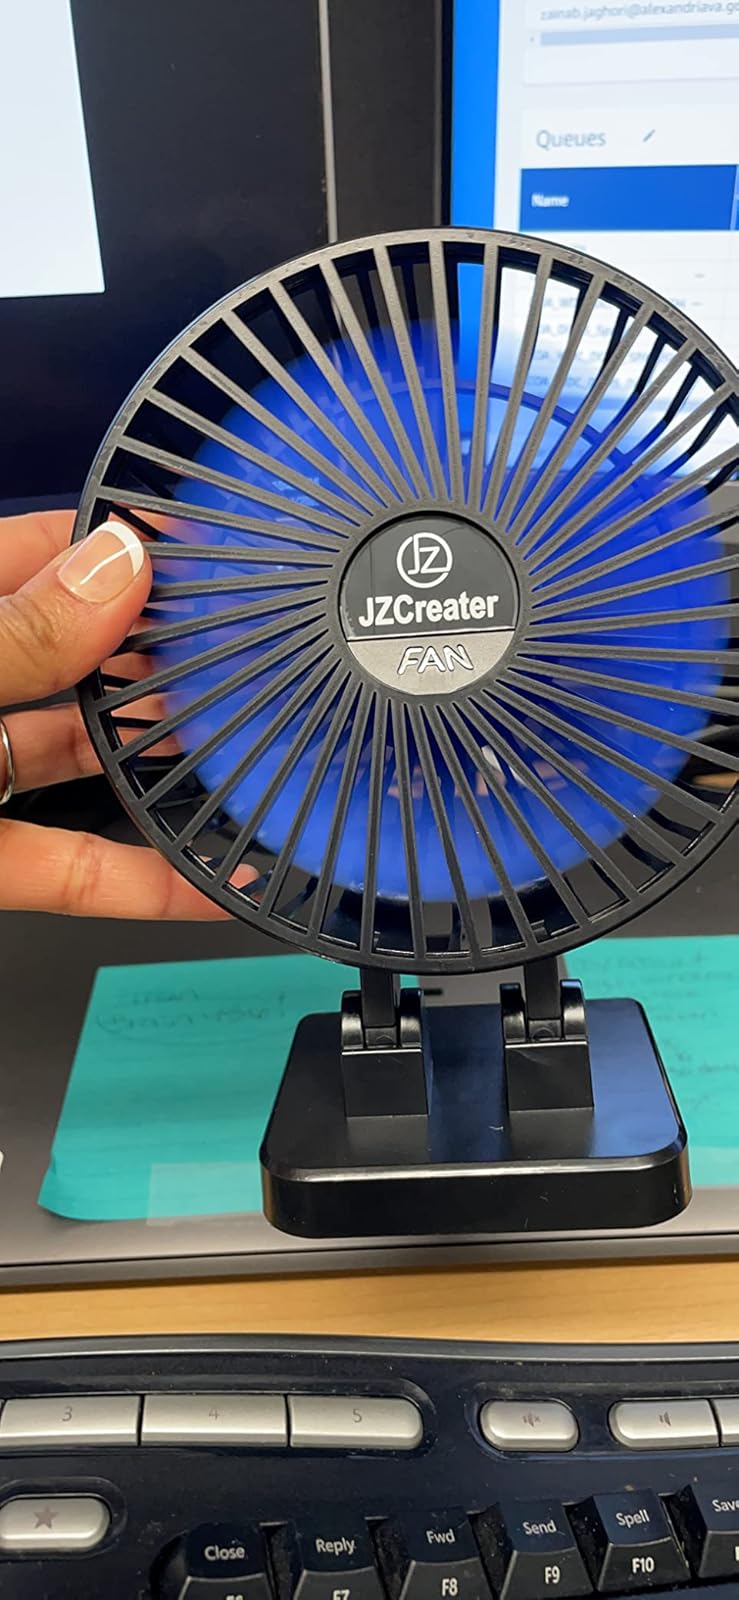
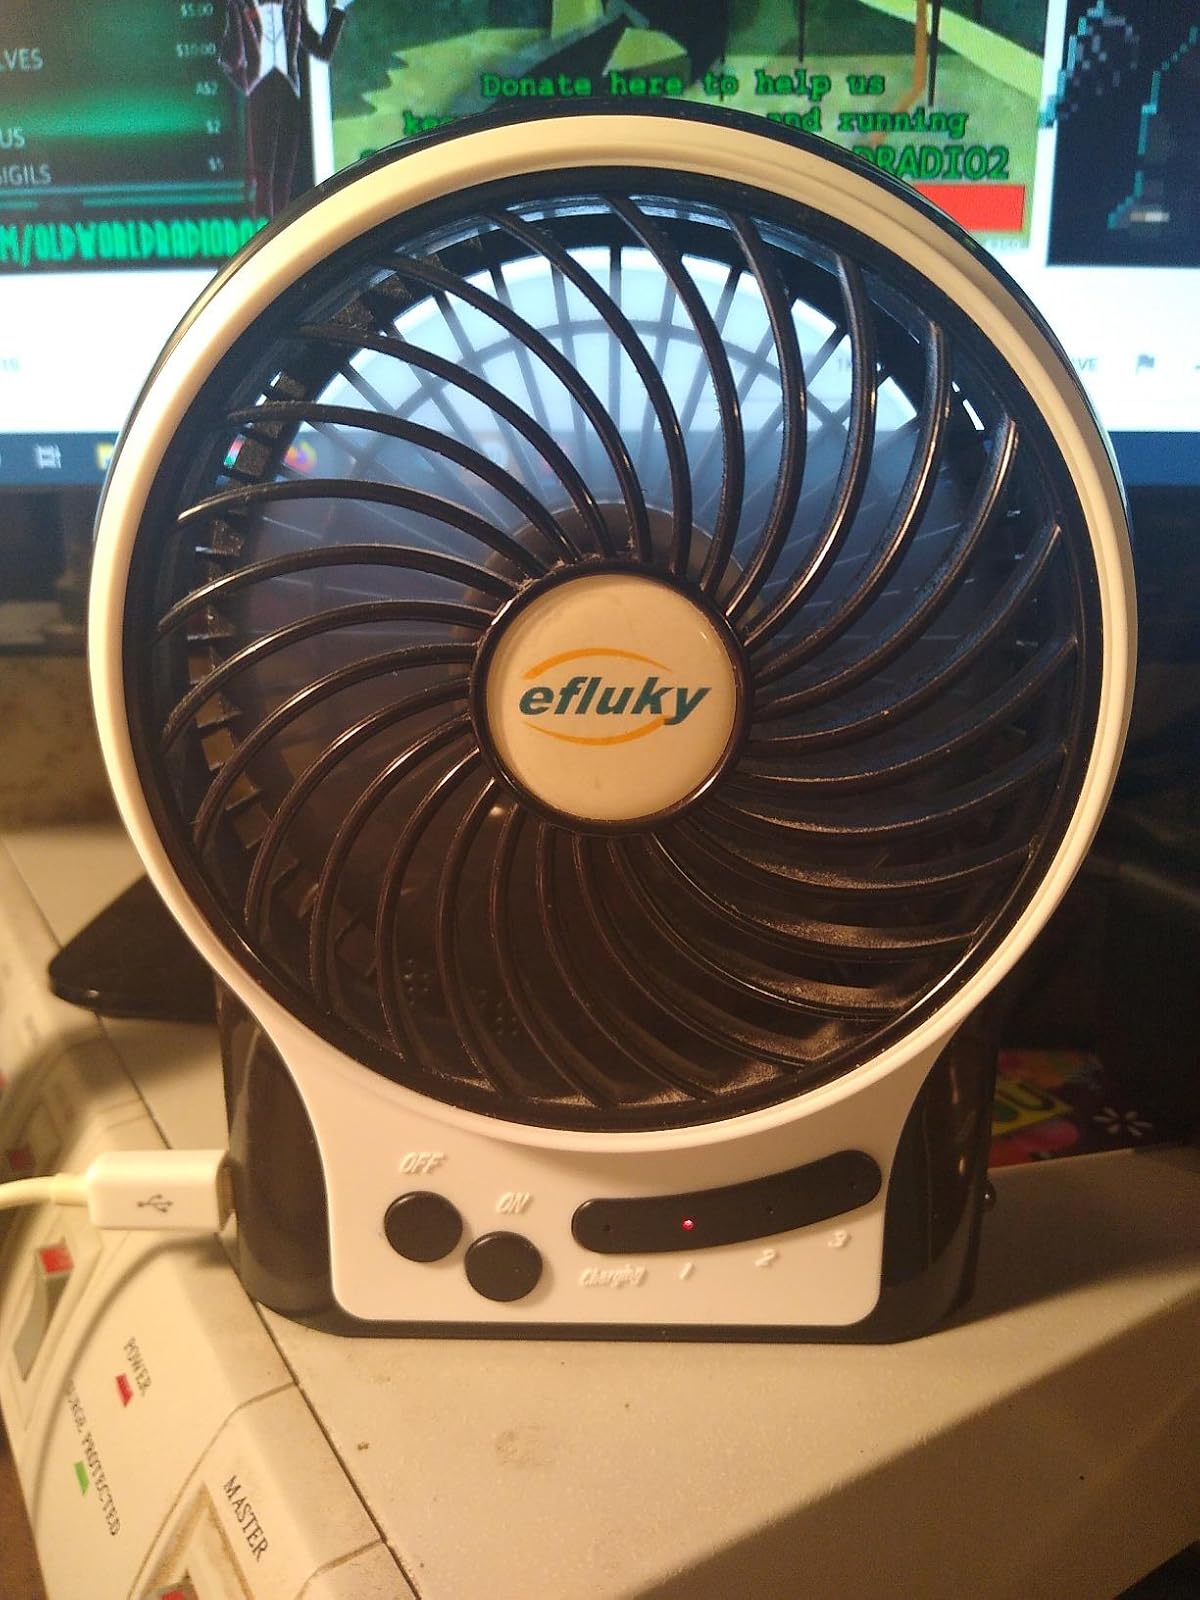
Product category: fan
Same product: no